Panjab University Swami Sarvanand Giri Regional Centre, Hoshiarpur

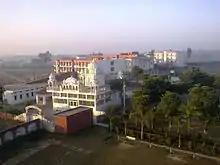
PUSSGRC

PUSSGRC provides education in Indian law. UILS Department offers 3 years LLB & 5 years integrated BA-LLB programme.